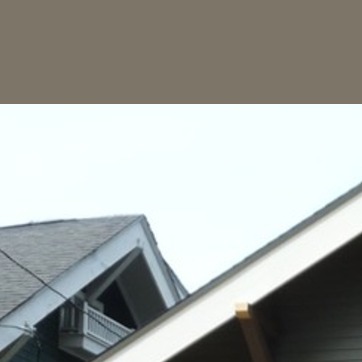
Material: sky